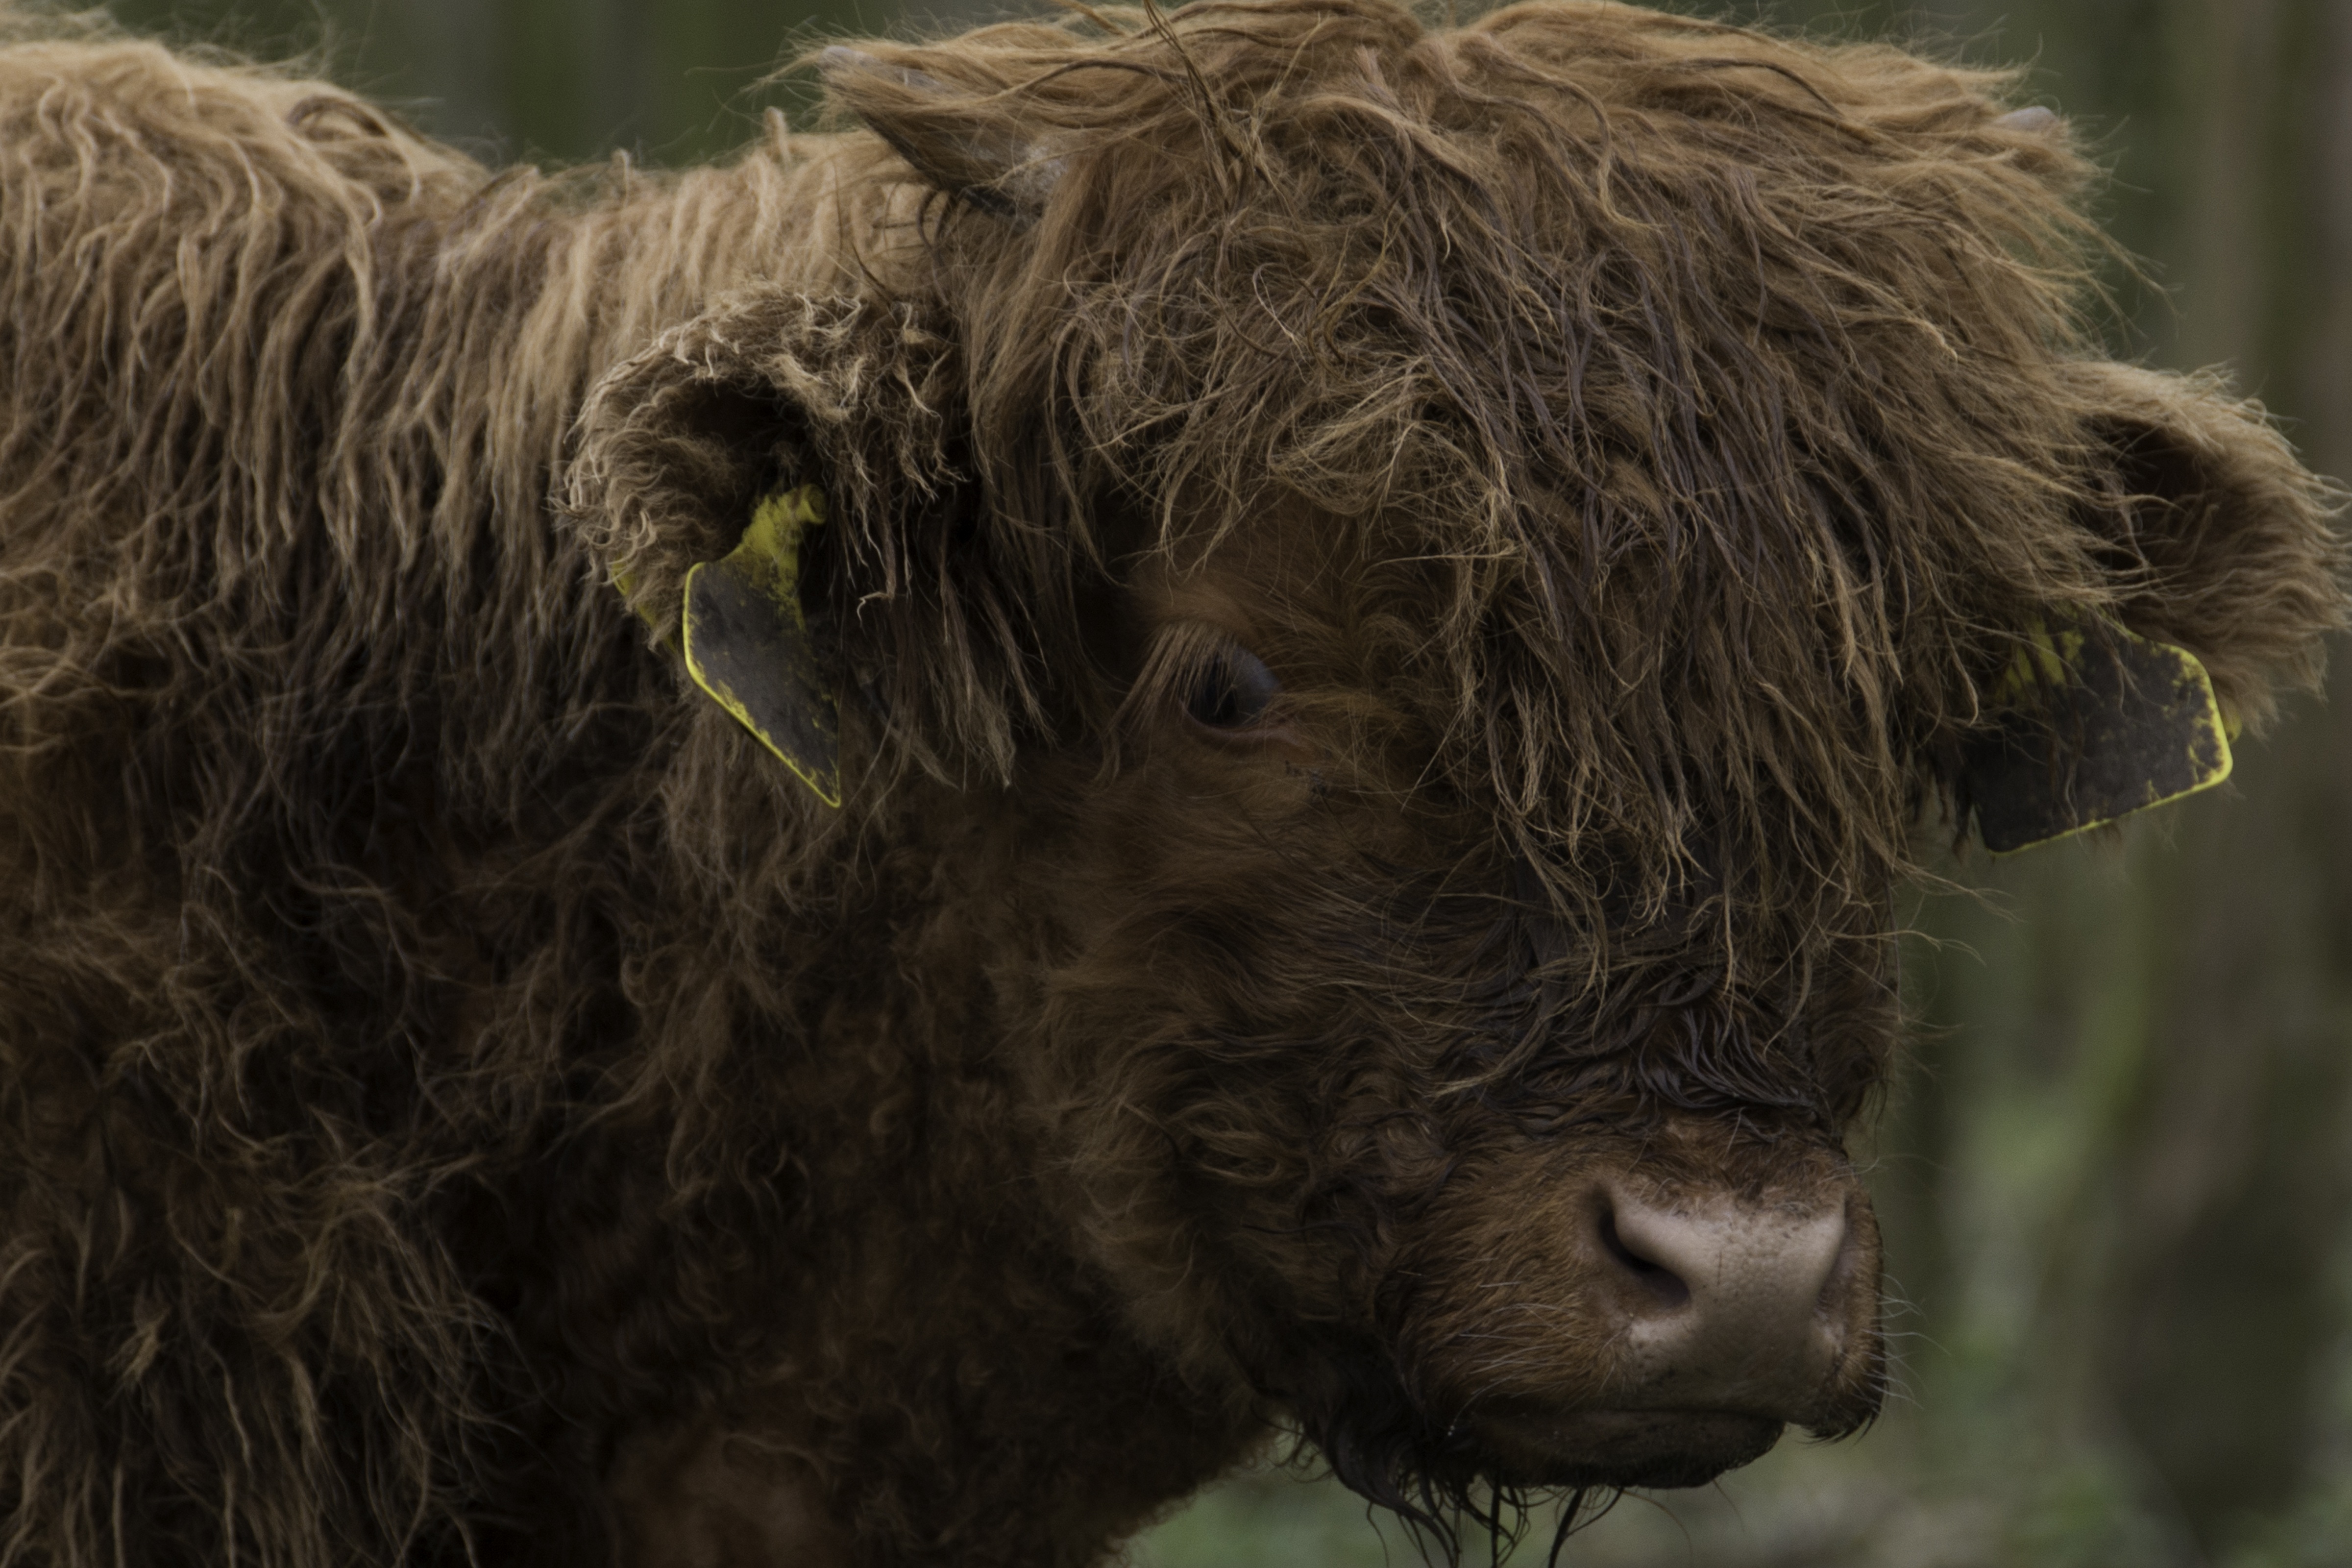
forest, grass, wildlife, cow, cattle, grazing, brown, mammal, mane, fauna, calf, animals, vertebrate, scottish, bison, highlander, scottish highlanders, cattle like mammal, muskox